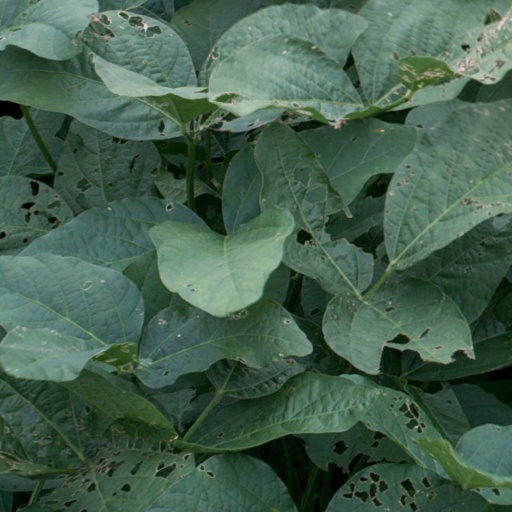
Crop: soybean